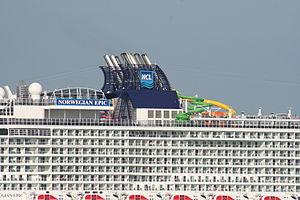
Le Norwegian Epic est un navire de croisière construit aux Chantiers de l'Atlantique de Saint-Nazaire, en France pour la compagnie Norwegian Cruise Line.